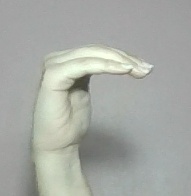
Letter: haa